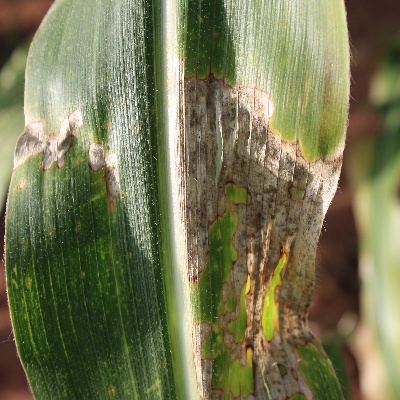
Crop: Maize
Condition: leaf blight